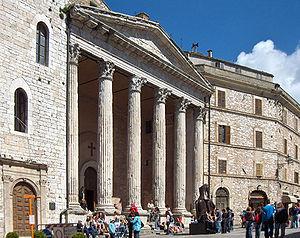
Le Temple de Minerve est un ancien temple situé à Assise, en Ombrie, érigé au Iᵉʳ siècle av. J.-C. du temps d'Auguste sur la place du forum, aujourd'hui Piazza del Comune.
Un temple romain peut désigner l'espace sacré dans lequel sont organisées des activités rituelles comme la prise des auspices ou, par extension, toute construction élevée sur cet espace inauguré. Ces constructions monumentales de l'architecture romaine peuvent être dédiées à la pratique extérieure d'un des cultes de la religion romaine, à loger symboliquement une administration ou encore à vénérer une personne. Les vestiges des temples romains sont parmi les plus impressionnants et les mieux conservés des vestiges archéologiques romains, parfois grâce à leur conversion en église chrétienne. Les Romains pratiquent également un culte domestique à l'aide de petits temples domestiques : les laraires.